Ghillie suit

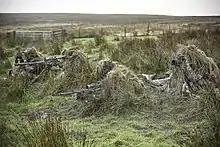
British snipers from No. 34 Squadron RAF Regiment training in ghillie suits in 2015

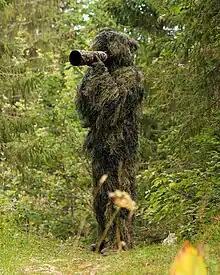
Wildlife photographer in a ghillie suit

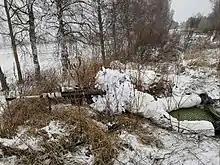
An Italian 9th Alpini 'Aquila' Regiment sniper in a ProApto winter ghillie suit during NATO exercises in 2019

A ghillie suit is a type of camouflage clothing designed to resemble the background environmentsuch as foliage. Typically, it is a net or cloth garment covered in loose strips of burlap (hessian), cloth, twine, or jute sometimes made to look like leaves and twigs, and optionally augmented with foliage from the area.